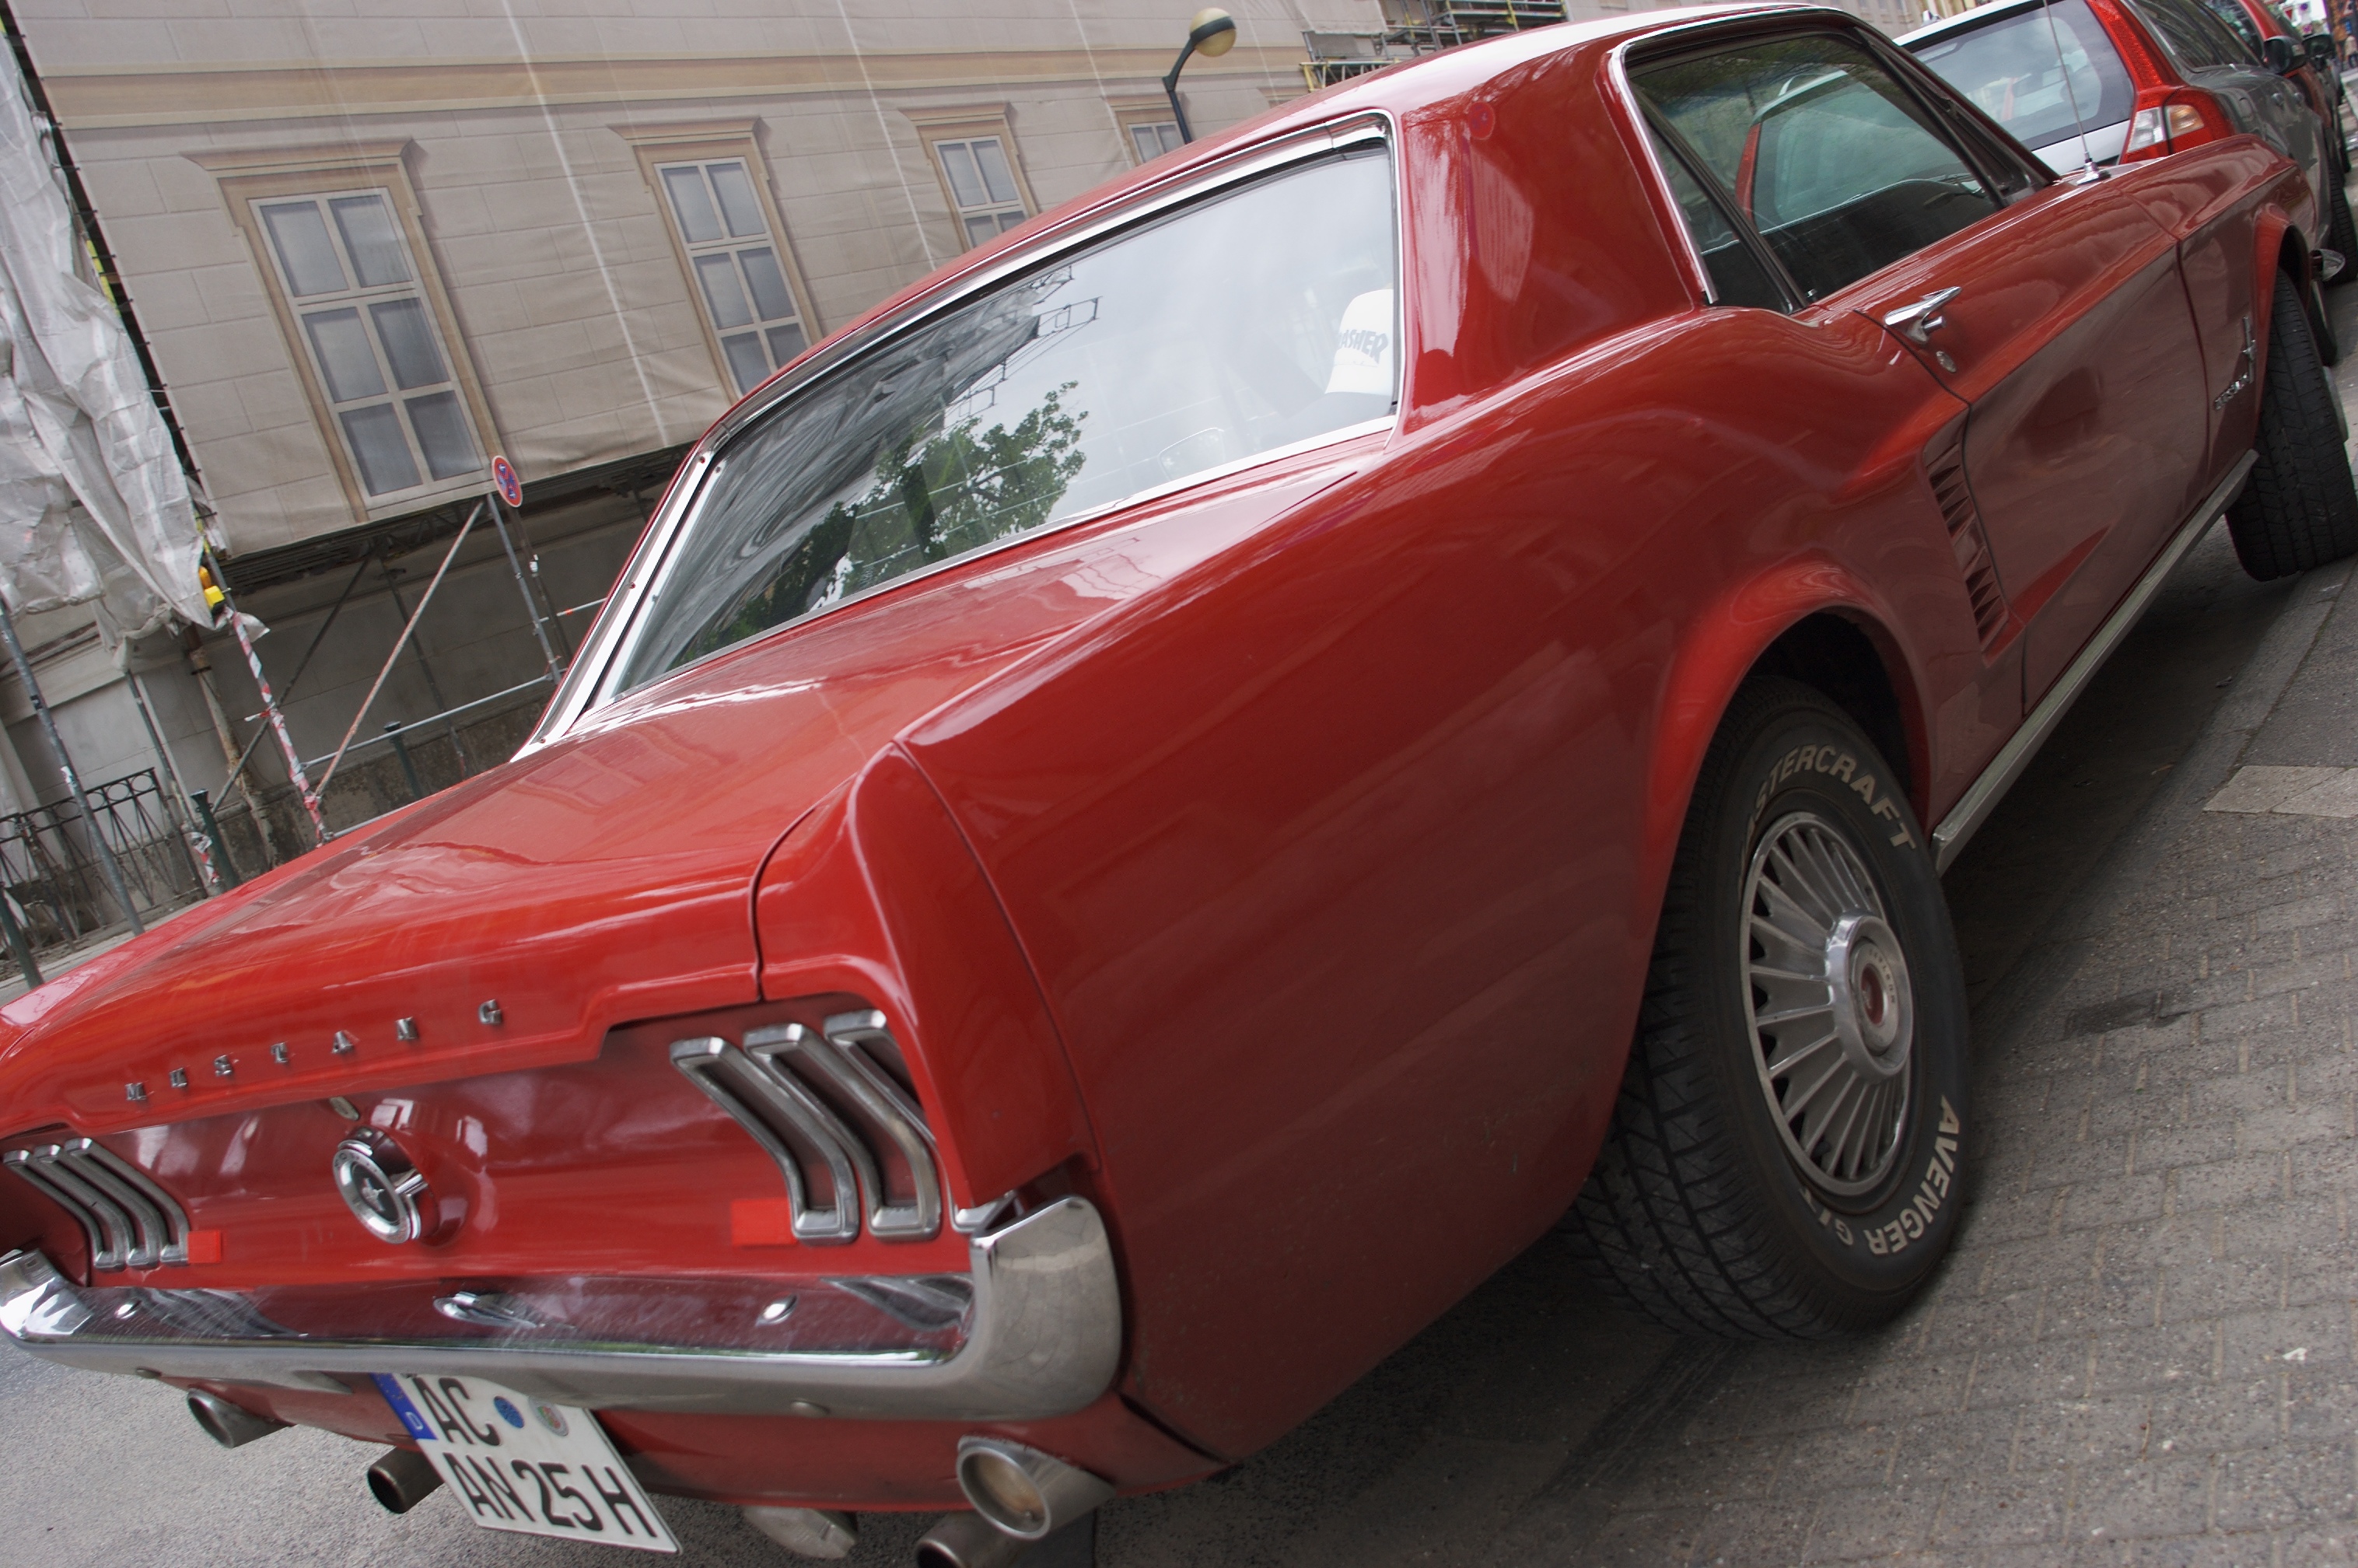
car, vehicle, classic car, muscle car, 2013, ford, sedan, rawtherapee, germany, deutschland, pentax, mustang, 20mm, lenstagged, steffenzahn, k100d, justpentax, cosina, voigtlander, cosinavoigtlnder, skopar, colorskopar, cv20, colorskopar20mmf35slii, 20mmf35slii, voigtlander20mm, cv2035, skopar20mmf35, voigtlnder20mmf35, land vehicle, automobile make, automotive exterior, luxury vehicle, executive car, first generation ford mustang